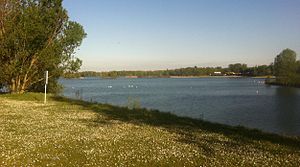
Ain (departement) / Geografi / Beliggenhed
Ain er et fransk departement.